Raquel Welch

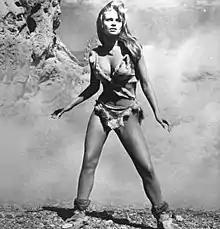
This 1966 promotional still of Welch in the deerskin bikini became a bestselling poster and turned her into an instant pin-up girl.

Fox loaned Welch to Hammer Studios in Britain where she starred in the science fiction film "One Million Years B.C." (1966), a remake of the Hal Roach film "One Million B.C." (1940). Her only costume was a two-piece deerskin bikini; she was described as "wearing mankind's first bikini" and the fur bikini was described as a "definitive look of the 1960s". "The New York Times" hailed her in its review of the film, released in the UK in 1966 and in the U.S. in 1967, as a "marvelous breathing monument to womankind". One author said, "although she had only three lines in the film, her luscious figure in a fur bikini made her a star and the dream girl of millions of young moviegoers". A publicity still of her in the bikini became a bestselling poster and turned her into an instant pin-up girl. The film raised Welch's stature as a leading sex symbol of the era. In 2011, "Time" magazine listed Welch's "B.C." bikini in the "Top Ten Bikinis in Pop Culture".